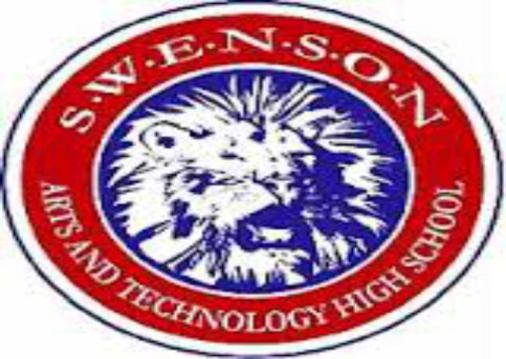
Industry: Food